Specimens of Archaeopteryx

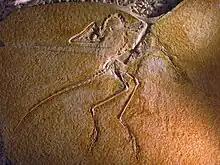
Close up of a slab

The Haarlem Specimen (TM 6428/29, also known as the "Teyler Specimen") was discovered in 1855 near Riedenburg, Germany and described as a "Pterodactylus crassipes" in 1857 by von Meyer. It was reclassified in 1970 by John Ostrom and is currently located at the Teylers Museum in Haarlem, the Netherlands. It was the very first specimen, despite the classification error. It is also one of the least complete specimens, consisting mostly of limb bones and isolated cervical vertebrae and ribs.